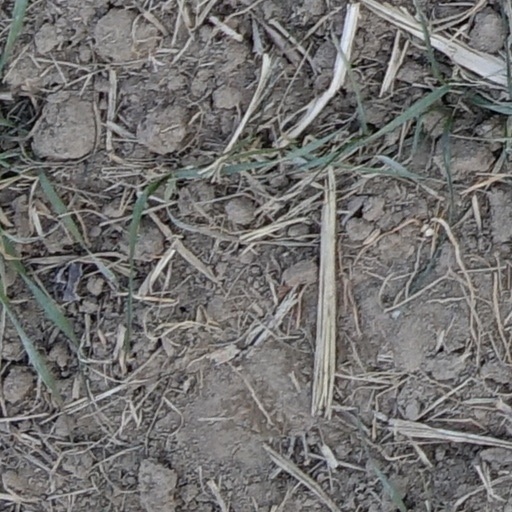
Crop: wheat